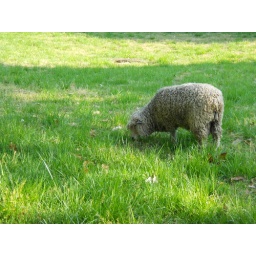
This is a sheep that was grazing in a field of grass at Colonial Williamsburg.